Grant Rohach

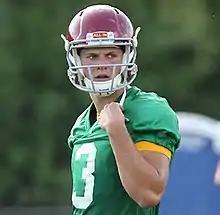
Rohach with Iowa State in 2013

Grant Rohach (born February 5, 1994) is an American former professional football quarterback. Rohach played college football for the Iowa State Cyclones and Buffalo Bulls.